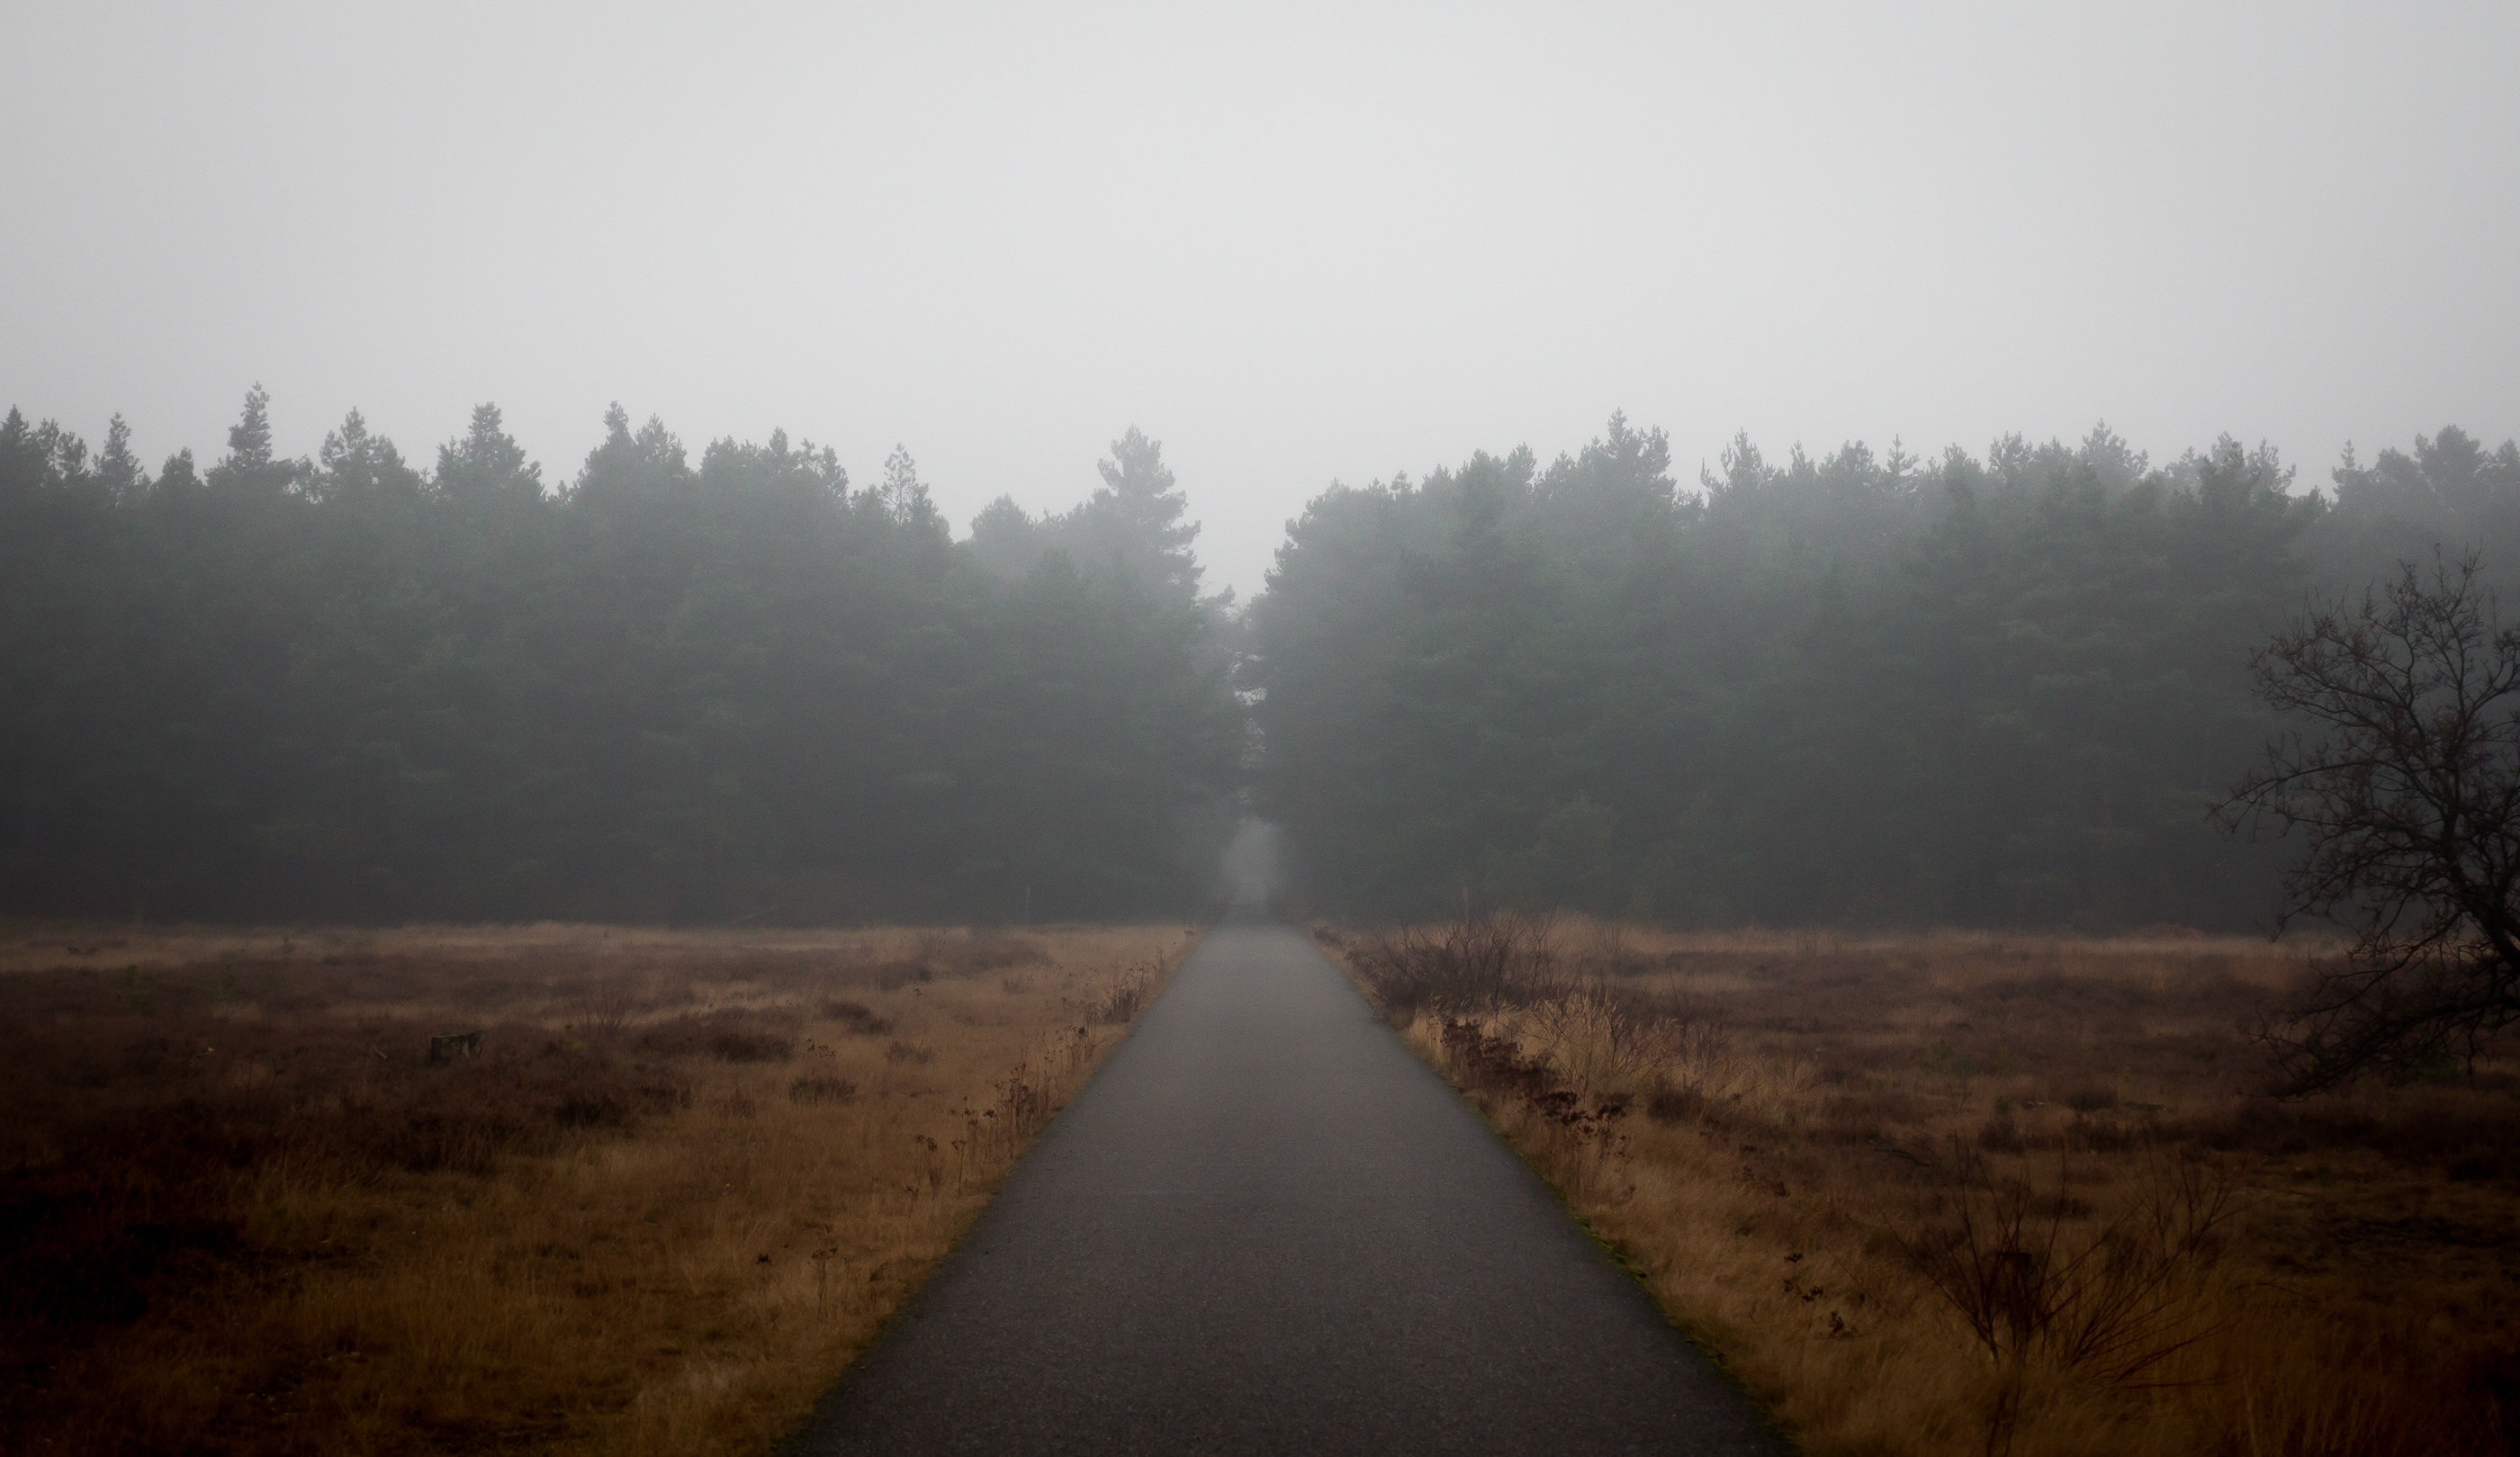
tree, nature, forest, horizon, fog, sunrise, mist, sunlight, morning, hill, dawn, dusk, evening, weather, haze, rural area, natural environment, atmospheric phenomenon